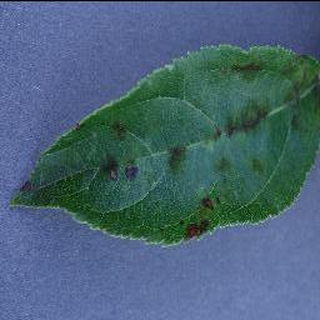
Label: apple_apple_scab